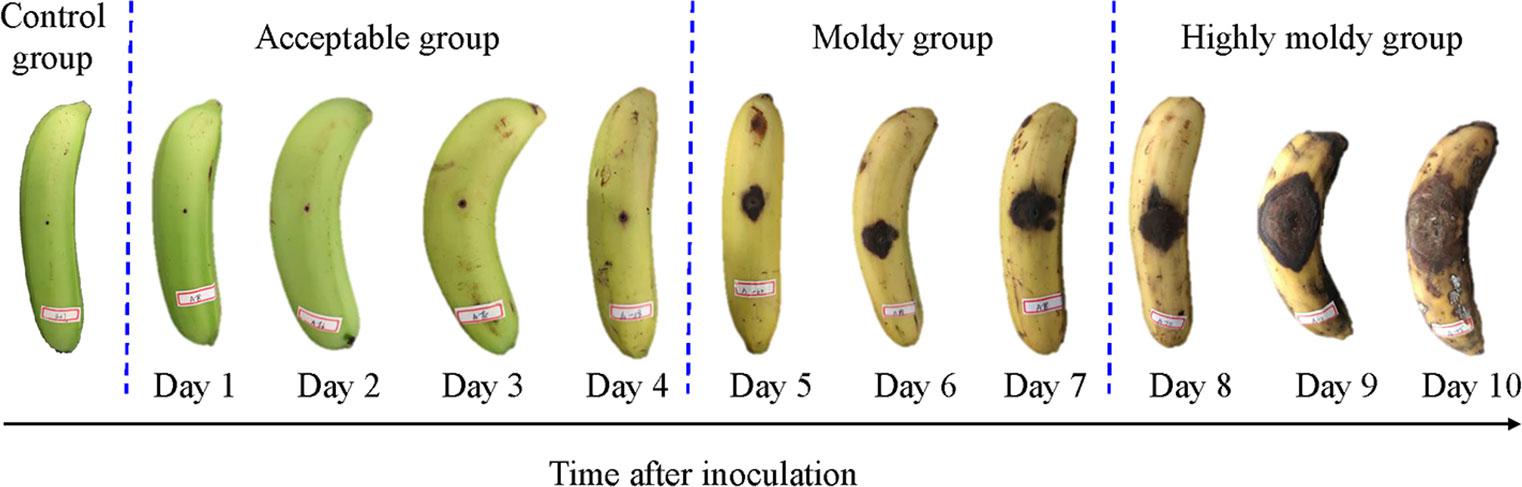
Plant: Banana
Disease: banana anthracnose